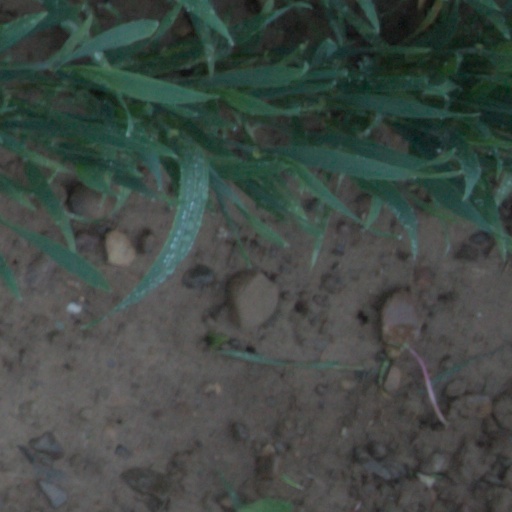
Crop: wheat